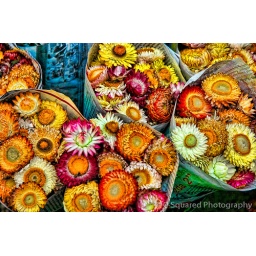
At the flower market in Chiang Mai, Thailand.